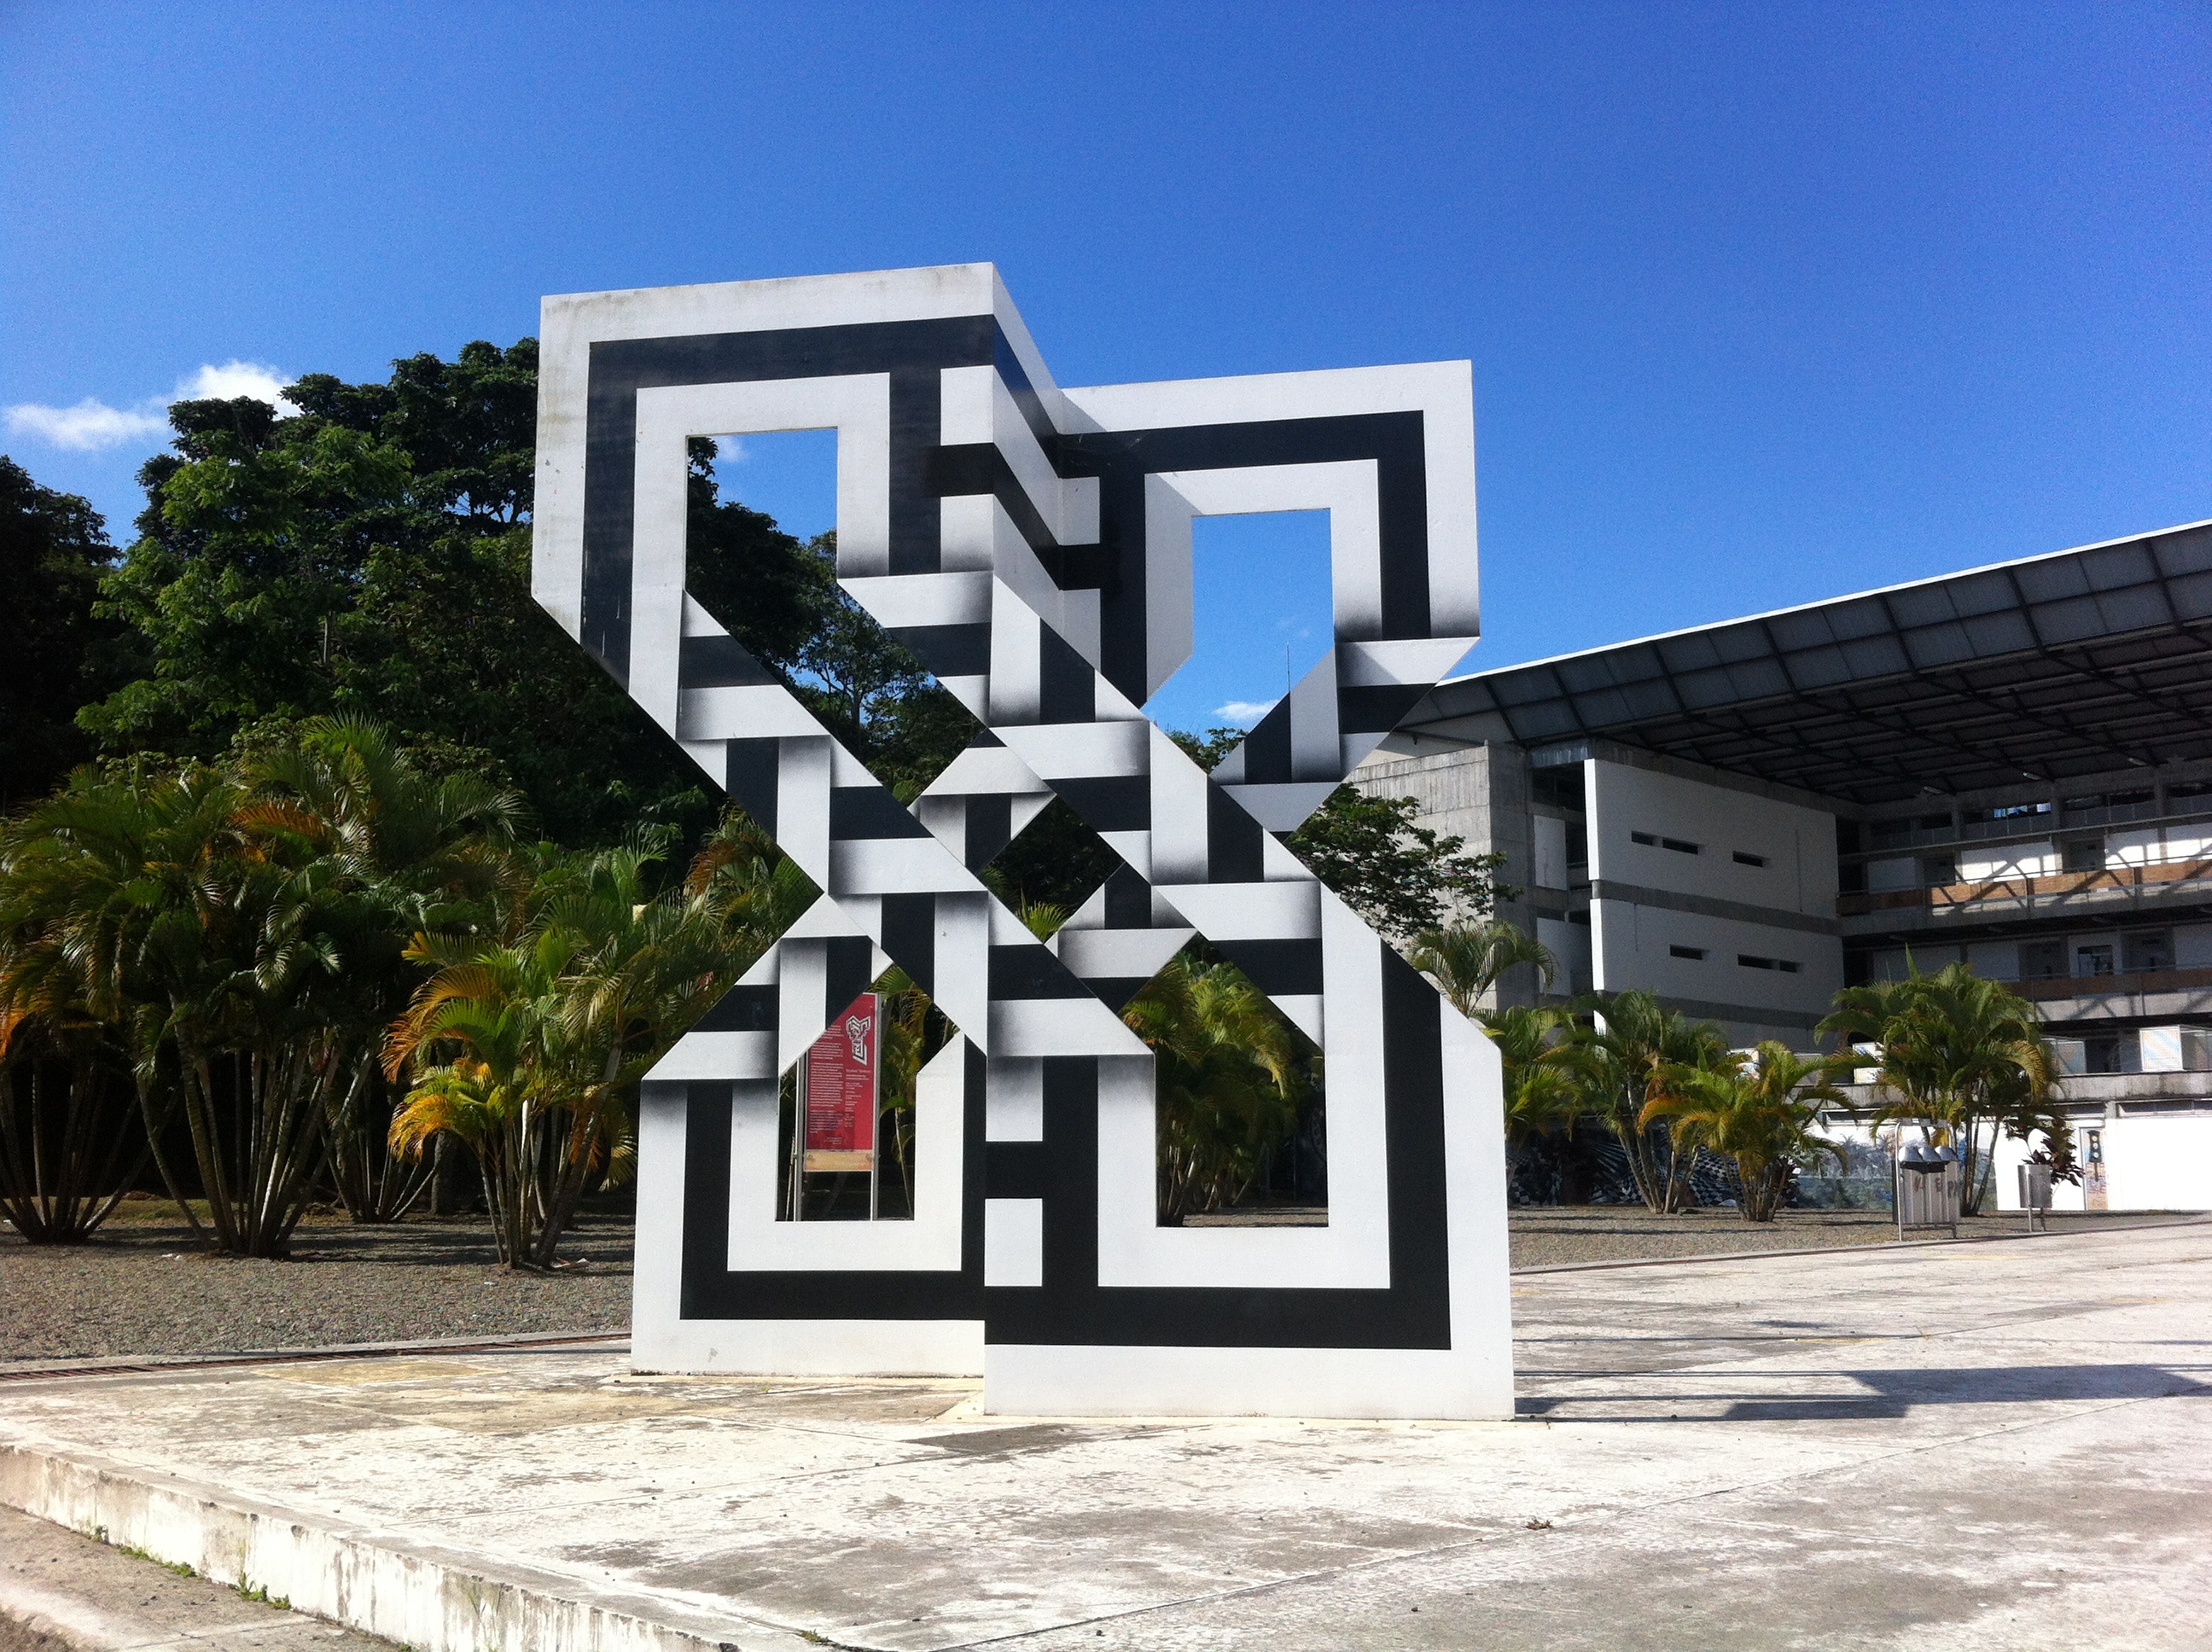
geometric, plaza, facade, signage, sculpture, utp, modern art, residential area, optical illusion, pereira, omar rayo, technological university of pereira